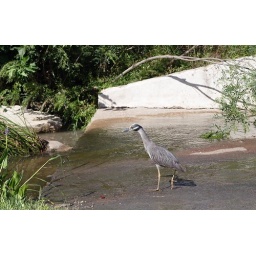
This bird appears to be stalking a fish, in clear violation of a restraining order.